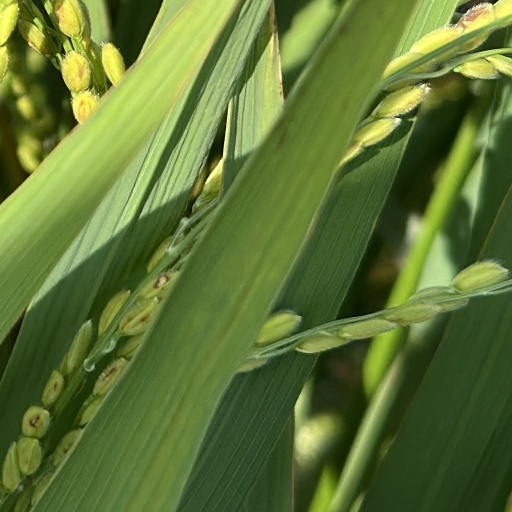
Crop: rice